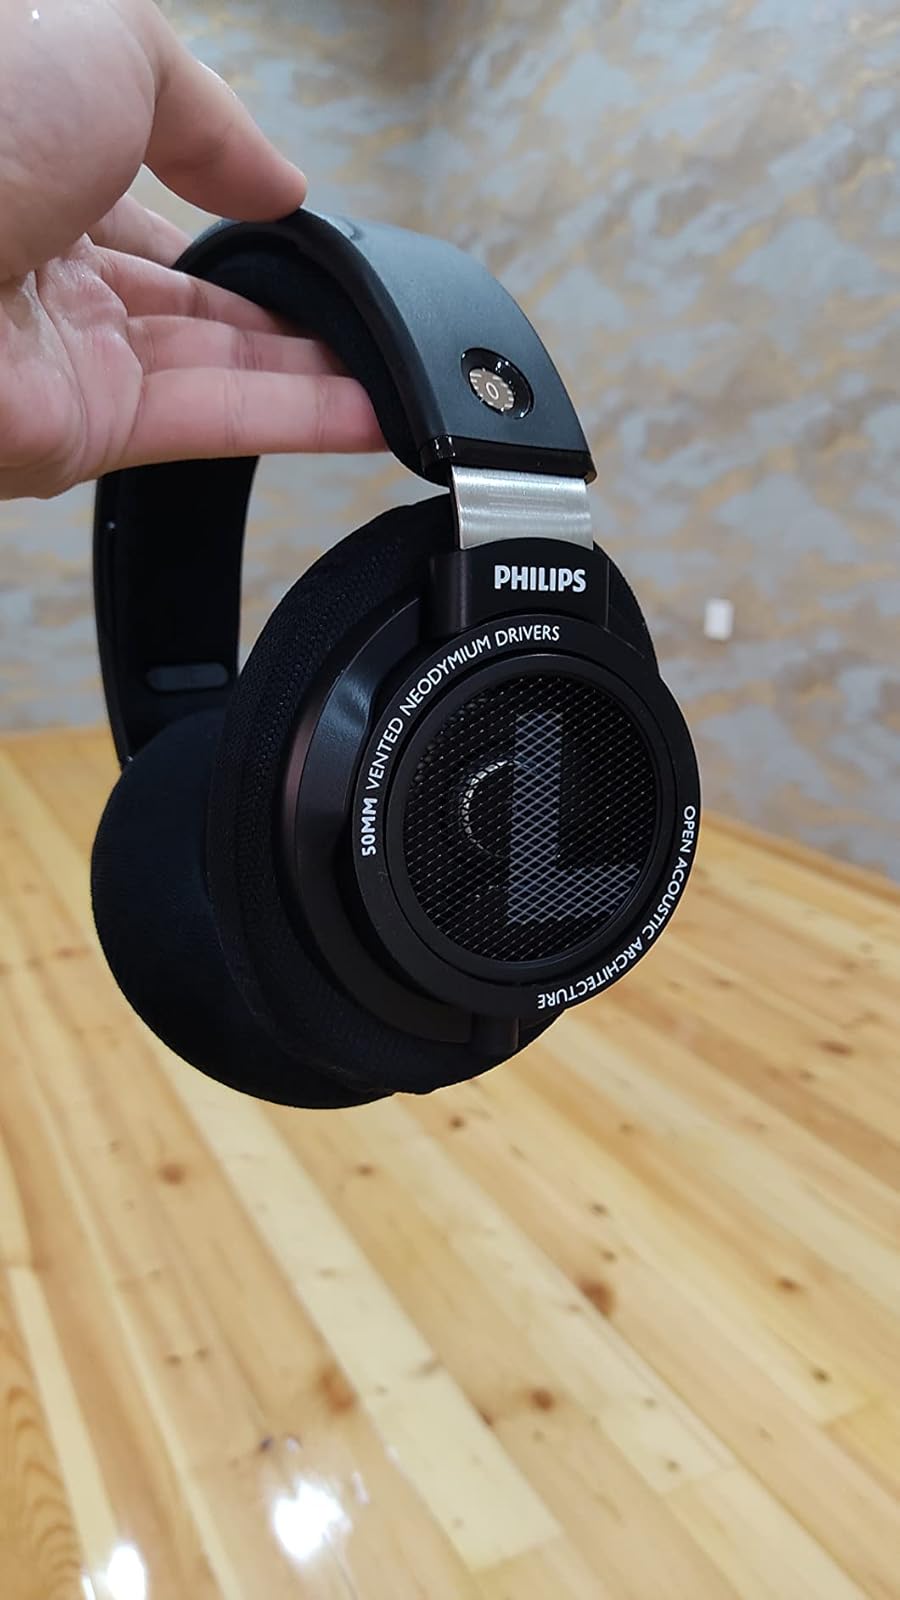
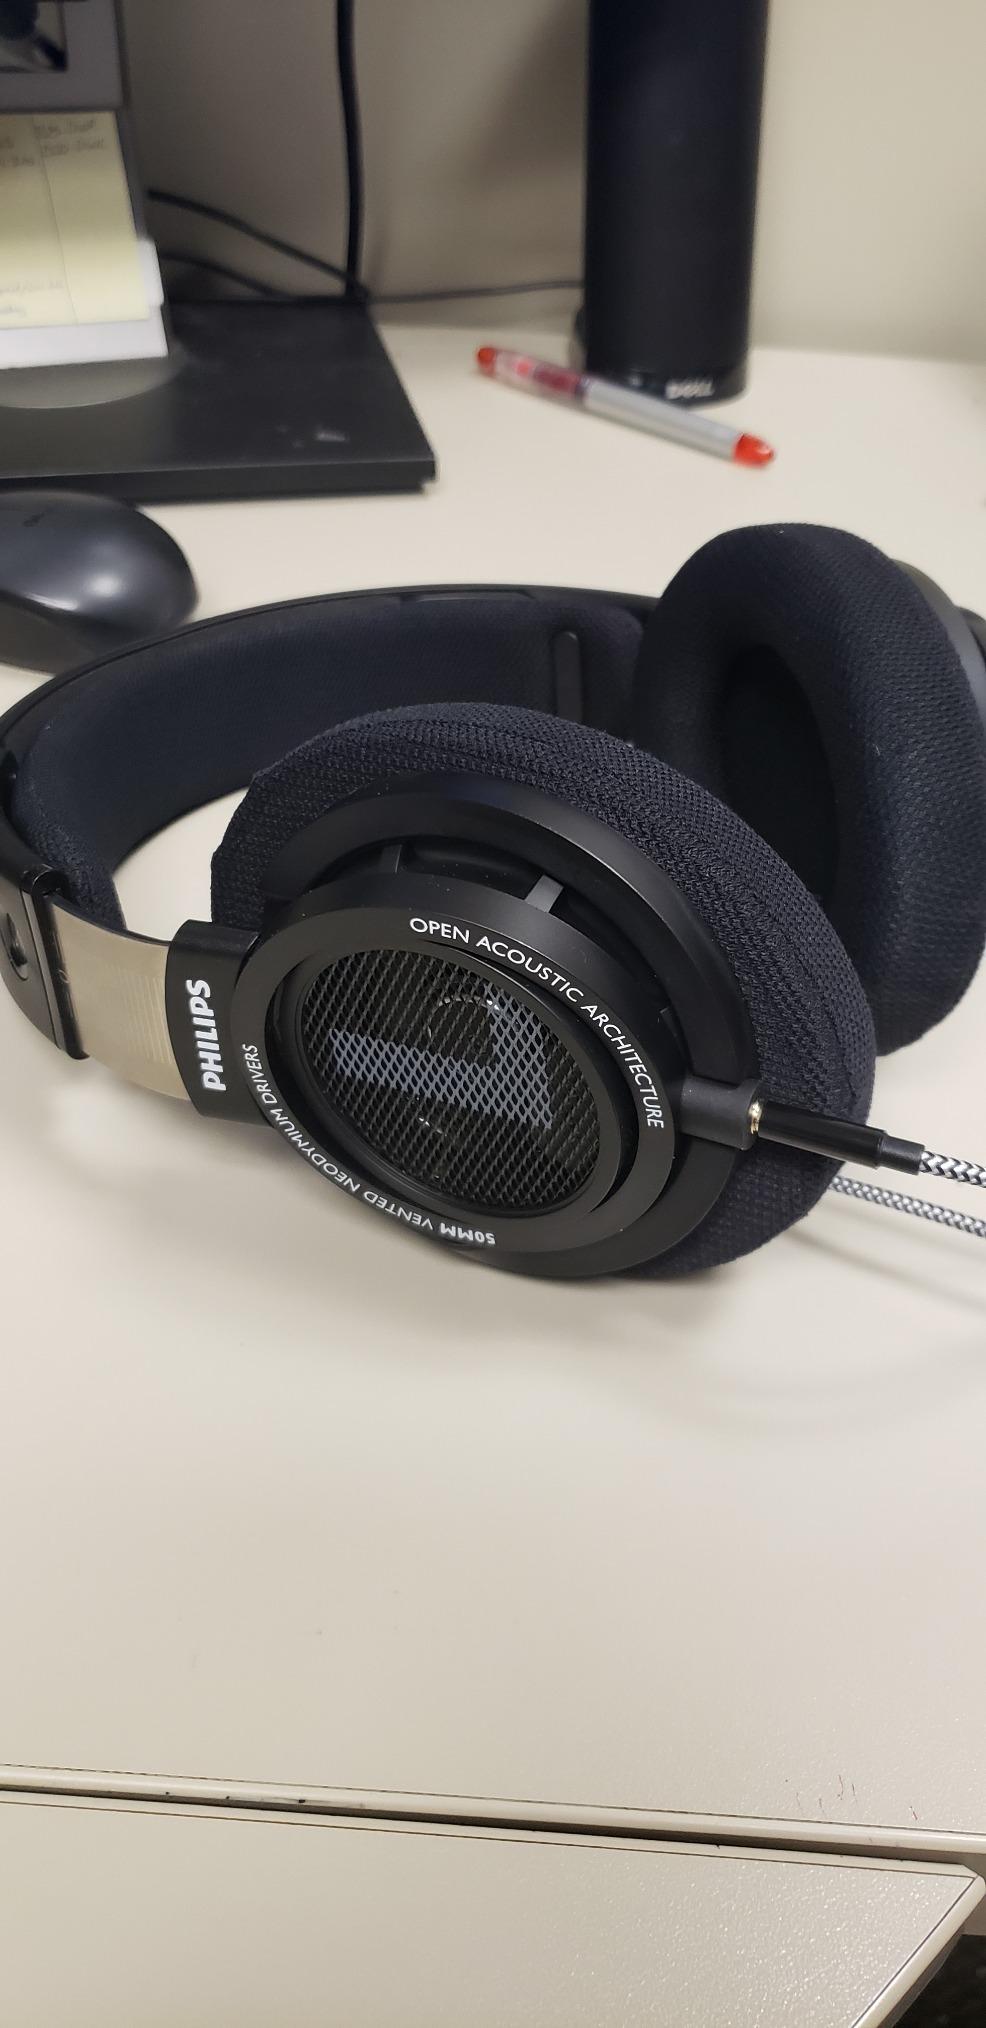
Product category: headphones
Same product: yes